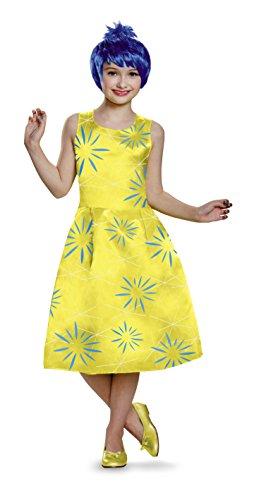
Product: Disguise Inside Out Joy Deluxe Costume for Kids
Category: Clothing, Shoes & Jewelry | Costumes & Accessories | Kids & Baby | Girls | Costumes
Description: Product includes: a dress and wig.
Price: $13.20 - $56.28